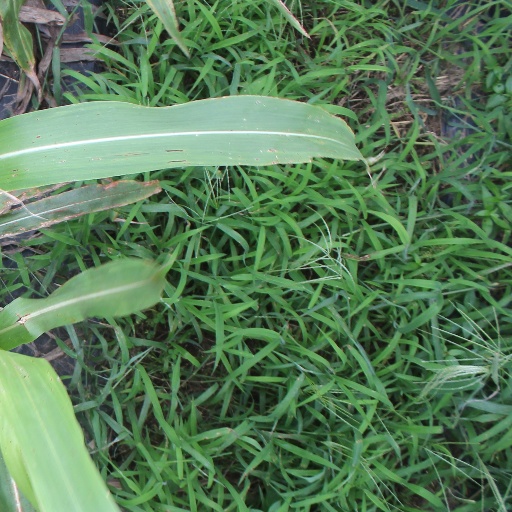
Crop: sorghum